Armenian Student Sports Federation

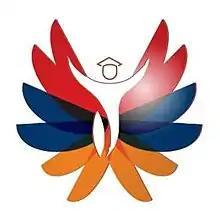
Armenian Student Sports Federation logo

The Armenian Student Sports Federation (ARMSSF) is a national non-governmental organization responsible for advocating, supporting and promoting the interests of students' sports and physical activities in Armenia. The headquarters of the federation is located in Yerevan. The Federation maintains numerous cooperation agreements with universities across Armenia.